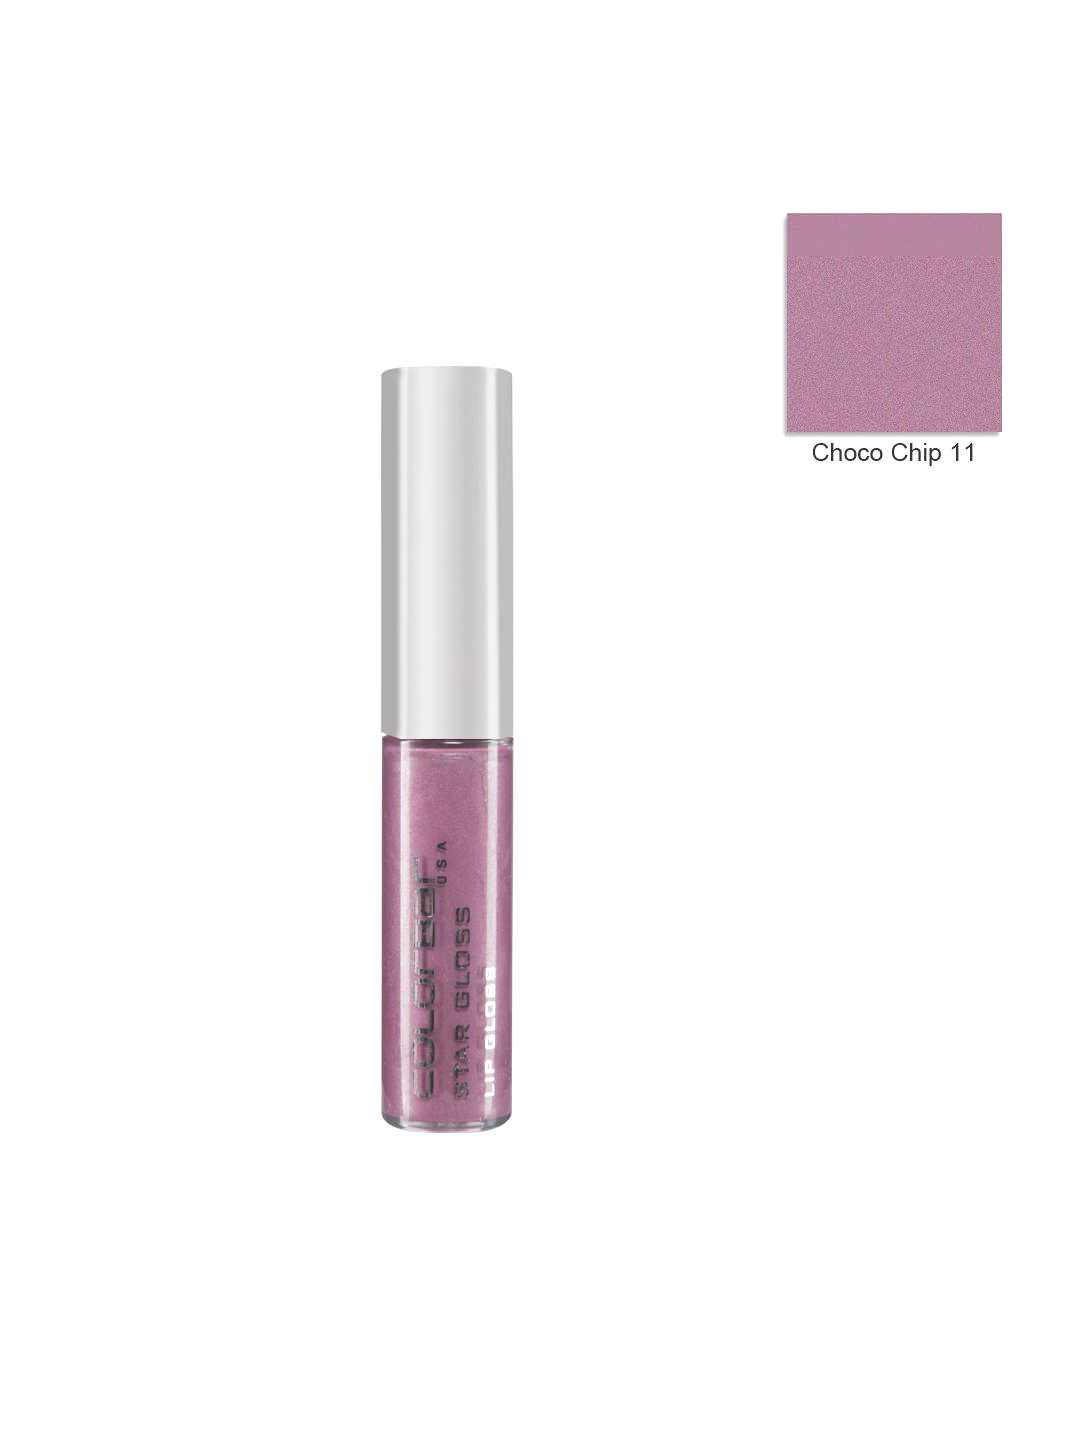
Colorbar Star Mauve Fizz Lip Gloss 014
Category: Personal Care / Lips / Lip Gloss
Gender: Women
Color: Mauve
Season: Spring 2017
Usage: Casual